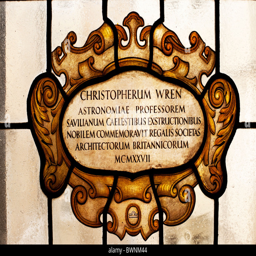
a lead glass window commemorating physicist